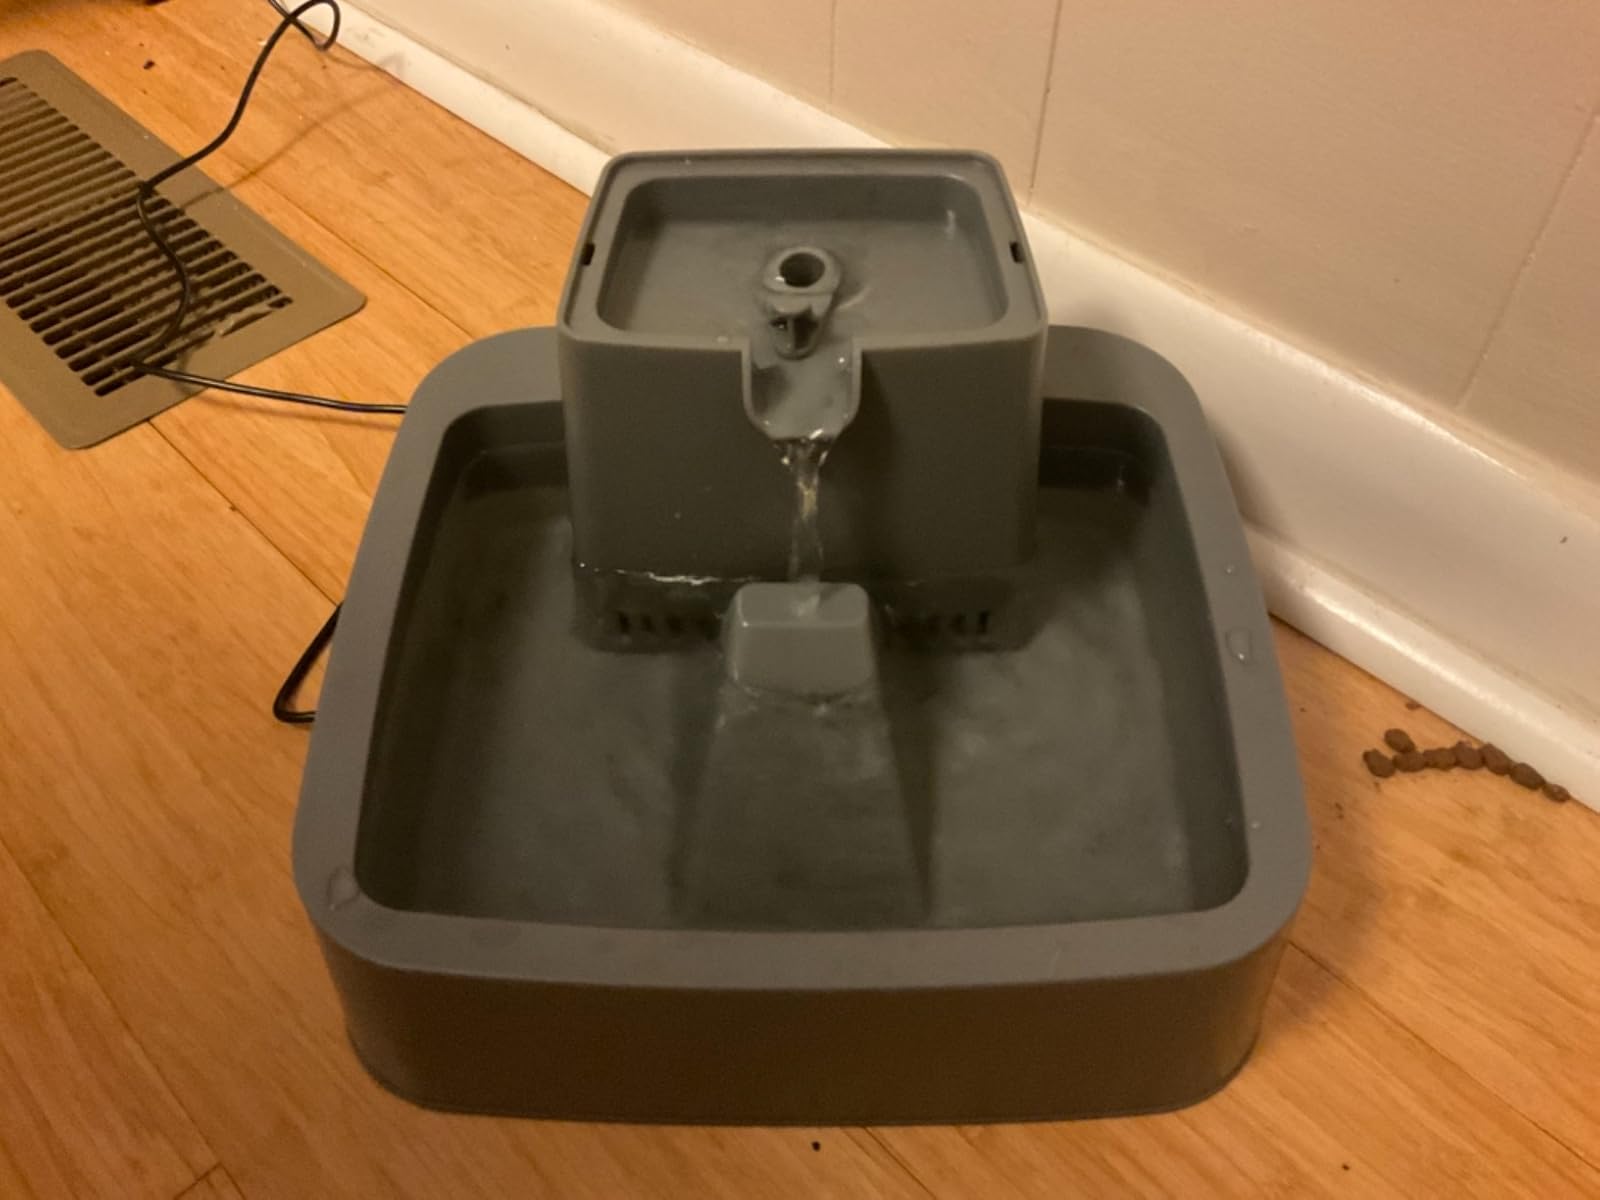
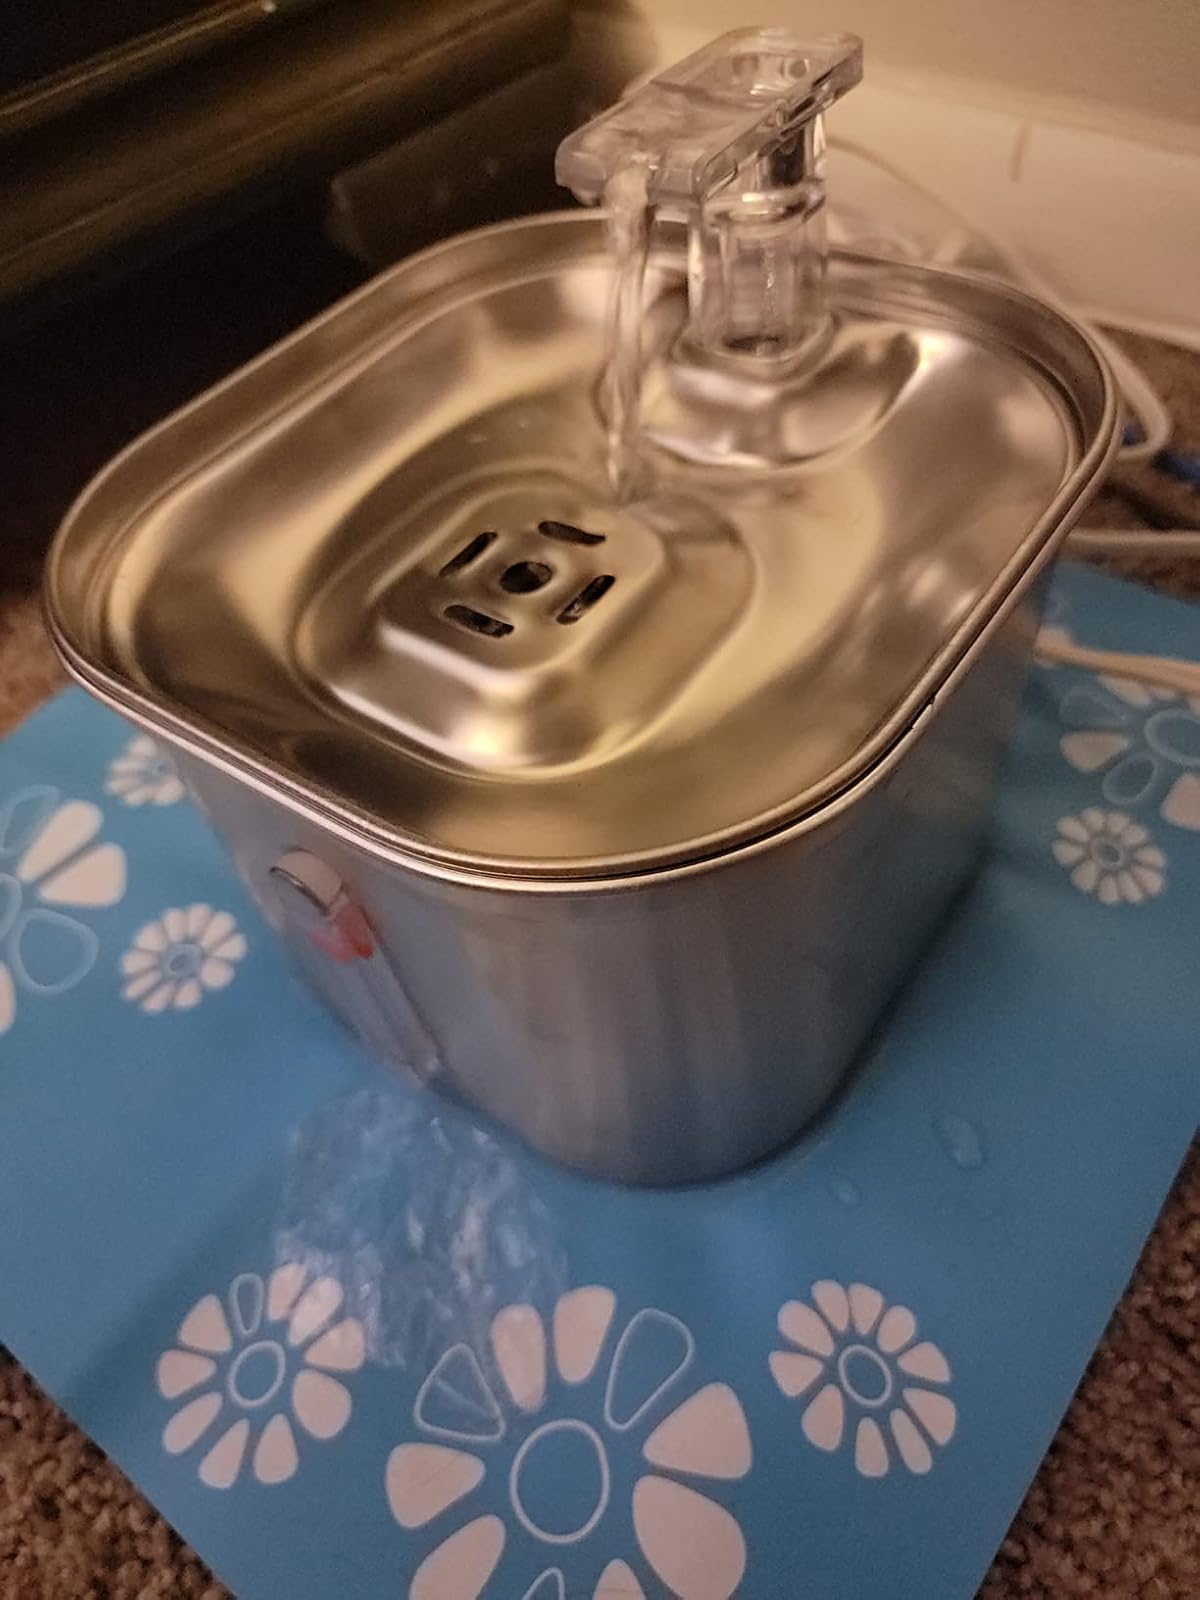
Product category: items_bowl
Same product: no